Bad Wildungen

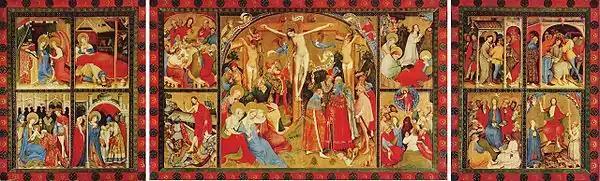
Altarpiece of Konrad von Soest in the Evangelical Church

Above Bad Wildungen stands a Baroque stately home, Schloss Friedrichstein, which was planned by Count Josias II in 1660 and completed between 1707 and 1714 by Prince Friedrich Anton Ulrich zu Waldeck. In the centre stands a late Gothic Evangelical town church from the 14th century. Inside is a winged altarpiece by Konrad von Soest (with Germany's oldest depiction of eyeglasses). Furthermore, standing in the town centre and along the Brunnenallee are many villas from the founders' times. The "Fürstenhof", an Art Nouveau building like a stately home, once a hotel (the biggest Art Nouveau building in Europe) is today a clinic.